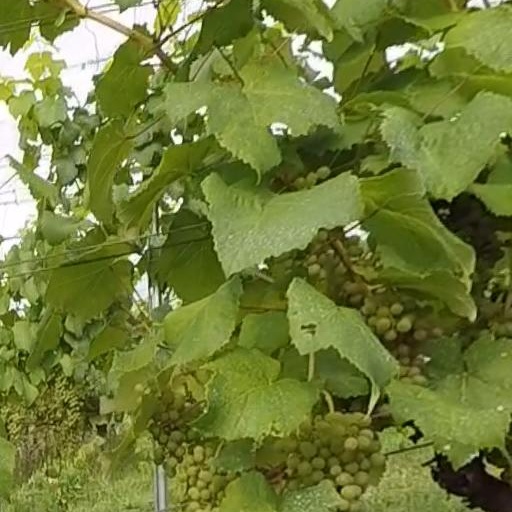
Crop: grape